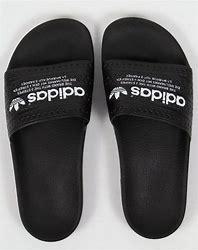
Brand: Adidas
Model: Adilette